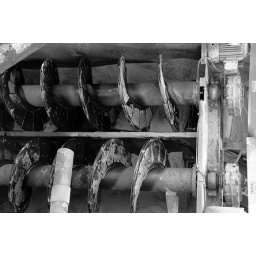
Screws to move sand through the washer and lignite removal system in black and white.